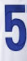
Number: 5